Answer in natural language. How many HousePlants are visible in the scene? Choose between the following options: 0, 4, 1, 3 or 2
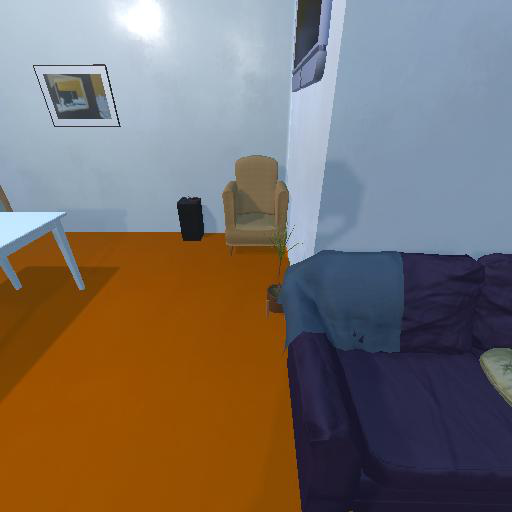
<answer>1</answer>